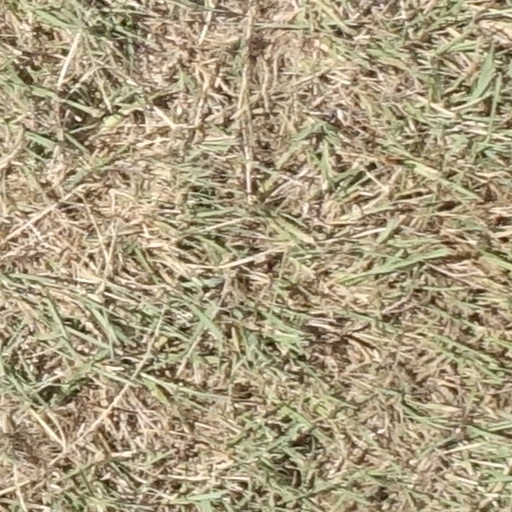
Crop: sorghum